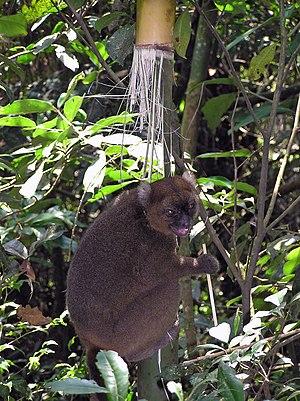
La liste des 100 espèces les plus menacées est un recensement des animaux, des plantes et des champignons les plus menacés dans le monde. Elle est le résultat d'une collaboration entre plus de 8 000 scientifiques de la Commission de la sauvegarde des espèces de l'Union internationale pour la conservation de la nature, ainsi que de la Zoological Society of London. Le rapport a été publié par cette dernière en 2012 sous le titre : Priceless or Worthless ?
Les lémuriens forment un infra-ordre de primates strepsirrhiniens endémiques de l'île de Madagascar. Leur nom dérive de celui des lémures en raison de leurs vocalisations rappelant les bruits attribués aux fantômes, de leurs grands yeux réfléchissant la lumière et des habitudes nocturnes de certaines espèces. Bien que les lémuriens soient souvent confondus avec les premiers primates, ils ne sont pas les ancêtres des primates anthropoïdes avec lesquels ils partagent des caractères morphologiques et comportementaux trouvés chez les primates primitifs.
Voici la liste des primates par population.